Saint Philomena's Church (Lansdowne)

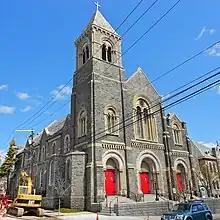
Exterior of church in 2015

The St. Philomena Church is a Roman Catholic church located in Lansdowne, Pennsylvania.